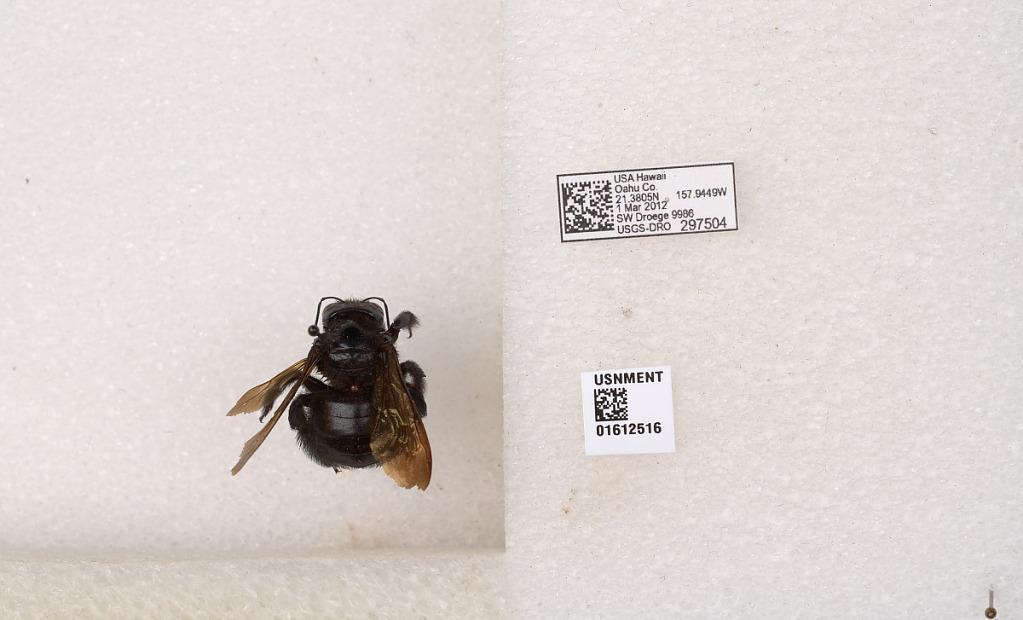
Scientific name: Xylocopa (Neoxylocopa) sonorina Smith
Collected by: S. Droege
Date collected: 2012-3-1
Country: United States
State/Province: Hawaii
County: Honolulu
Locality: Oahu
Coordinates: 21.4333, -157.967